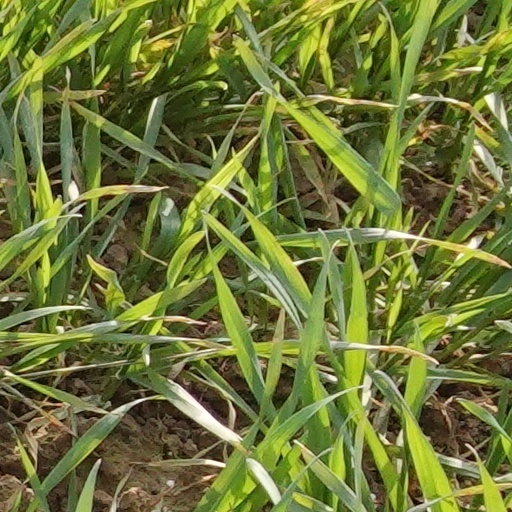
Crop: wheat